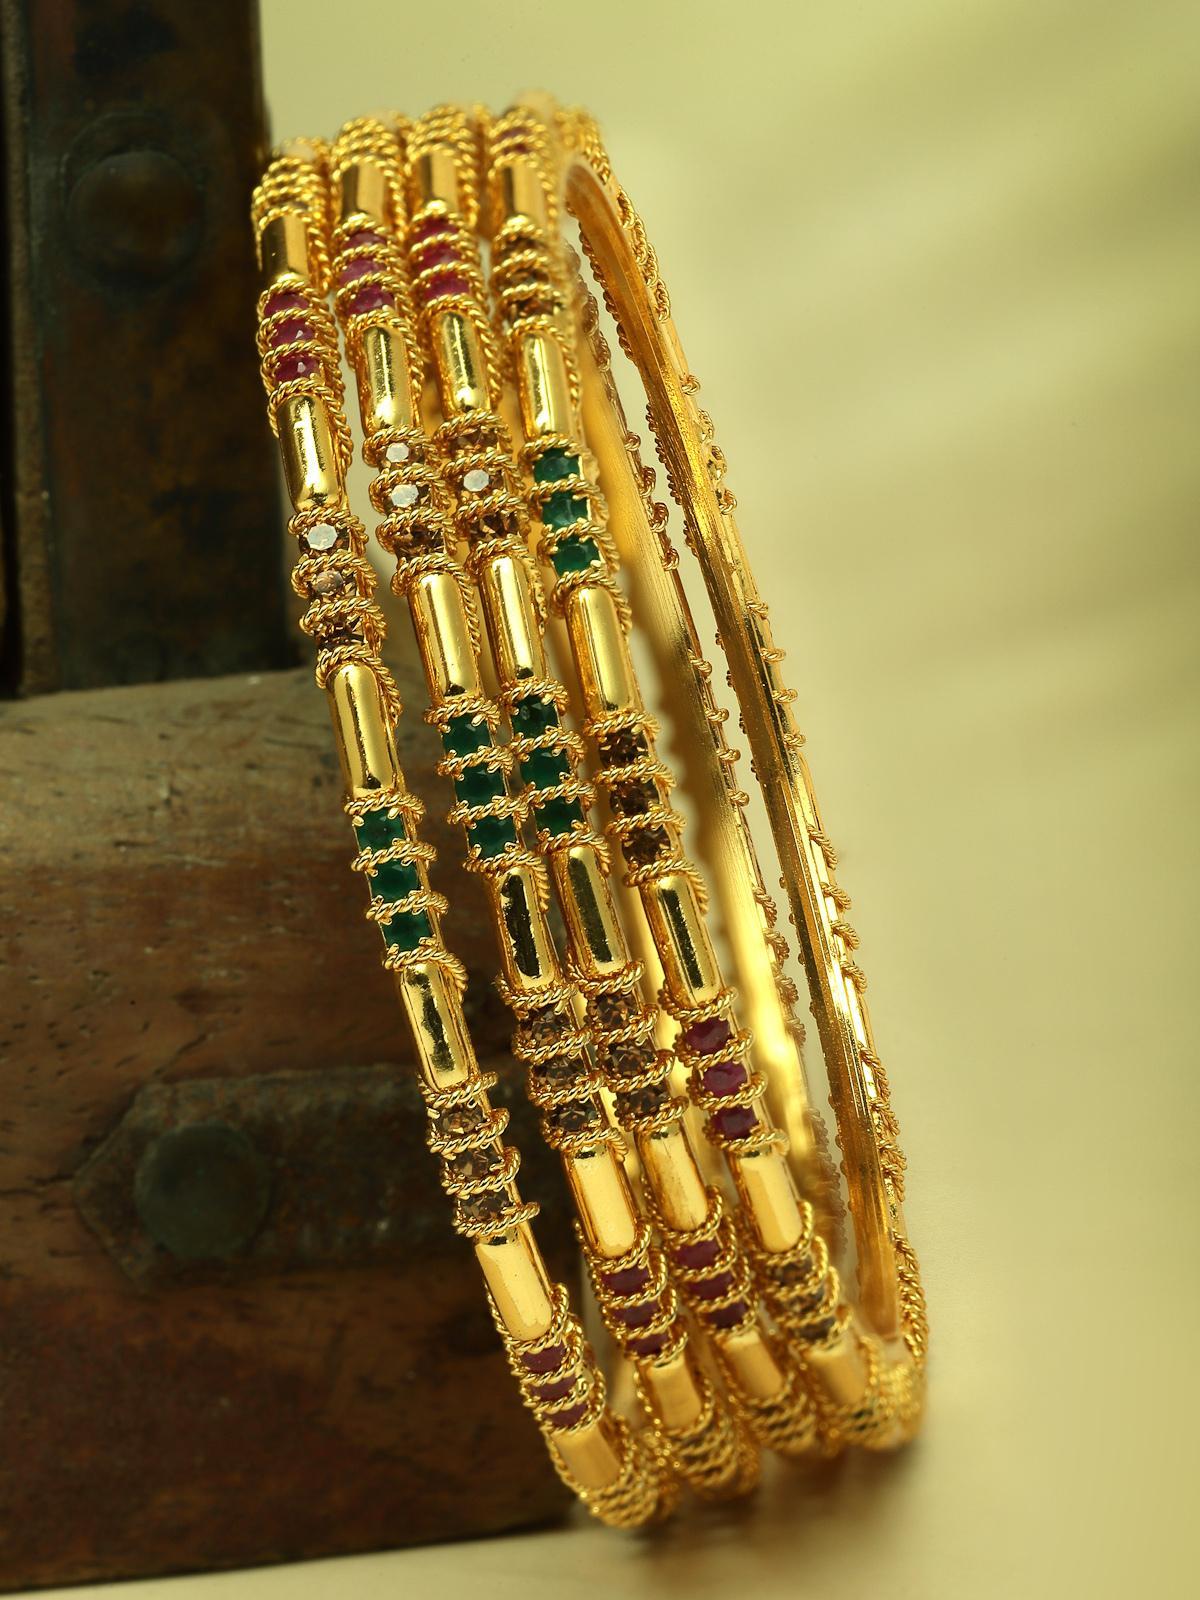
Sukkhi Latest Traditional Style Gold Plated Red And Green Thin Bracelet Bangle Set Jewellery for Women & Girls | Set of 4 Latest Design | Birthday Anniversary Gift for Women|B105870_2.8
Type: Bracelets & Bangles
Brand: Sukkhi
Price: Rs. 938
 Elevate your style with the Sukkhi Latest Traditional Style Gold Plated Thin Bracelet Bangle Set for Women & Girls. This set of four exudes charm with a delightful blend of red and green, showcasing the latest design trends in a traditional style. The gold-plated finish adds an exquisite touch to any ensemble. Sized at 2.4, 2.6 and 2.8, these thin bracelets make for a perfect birthday or anniversary gift, celebrating timeless elegance and cultural richness for the special women in your life with a set that's both stylish and versatile.Disclaimer:There may be slight variation in shade and colour due to photographic effects and monitor settings
Included: 4 Bangles